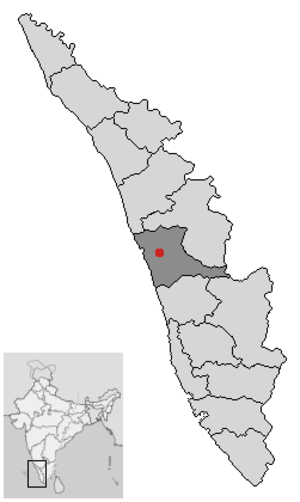
Le district de Thrissur est un des quatorze districts de l'État du Kerala en Inde.